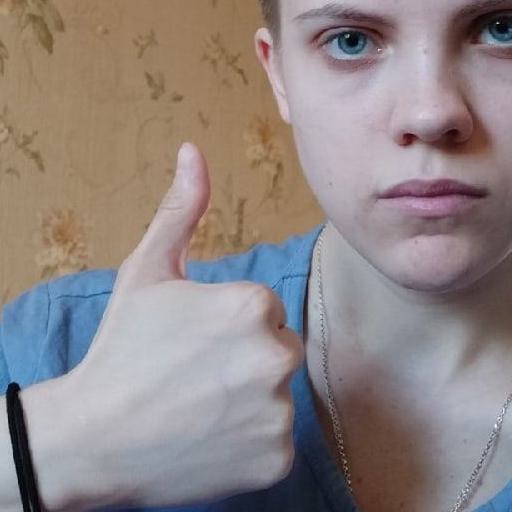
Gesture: like